Lindalva Justo de Oliveira

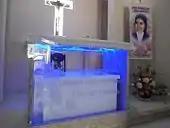
Tomb in 2015 in the chapel established in her honor.

The beatification process commenced in Brazil on 19 October 1999 under Pope John Paul II after the Congregation for the Causes of Saints declared "nihil obstat" ('nothing against') to the cause while also acknowledging her as a Servant of God. The diocesan process opened on 17 January 2000 and concluded its business not long after on 3 March 2001; the C.C.S. validated this process in Rome on 22 June 2001.